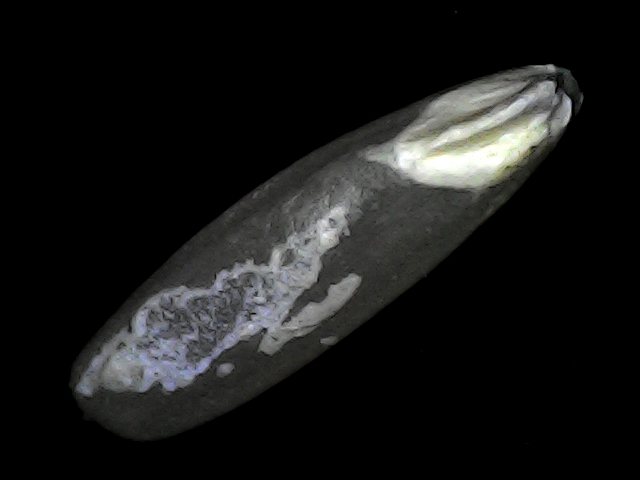
Rice variety: BRRI102